Warblington Castle

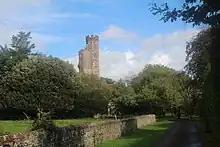
Castle remains in 2021

Located near Langstone in Hampshire, a Saxon settlement was established in the 7th century. It is mentioned in the Domesday Book of 1086, indicating a population of about 120.